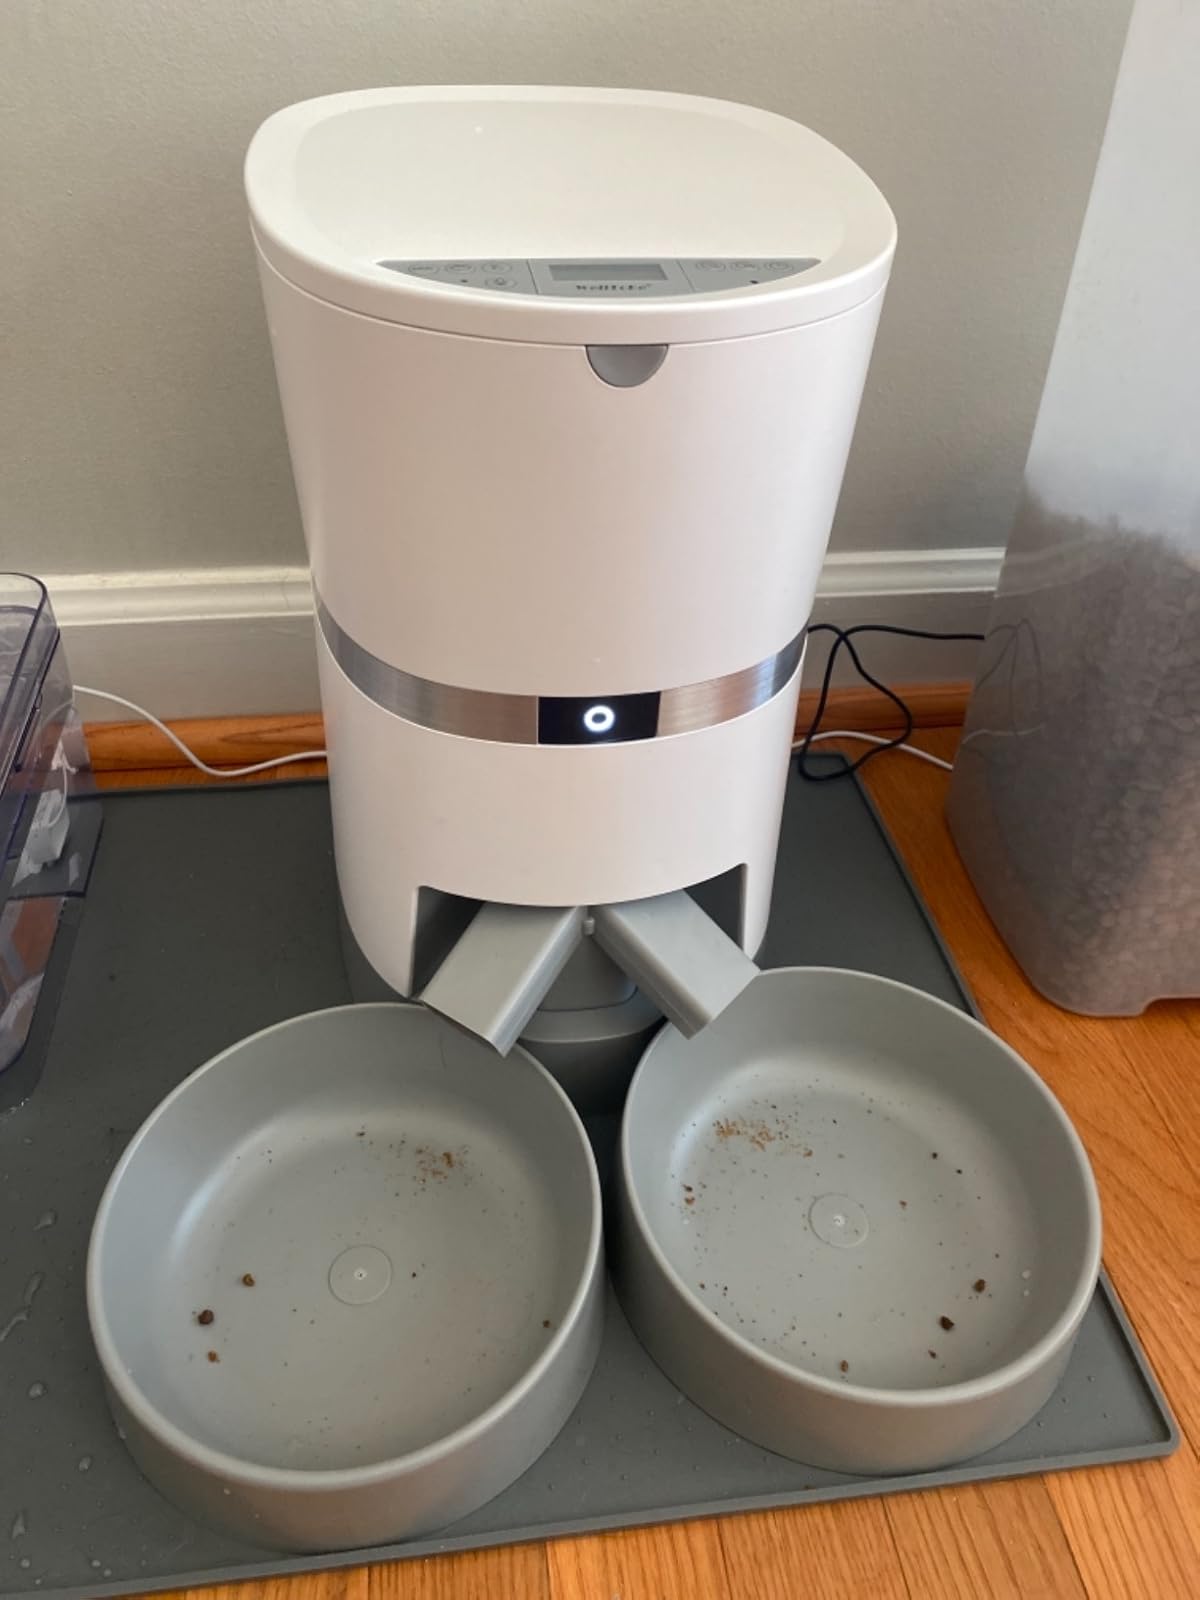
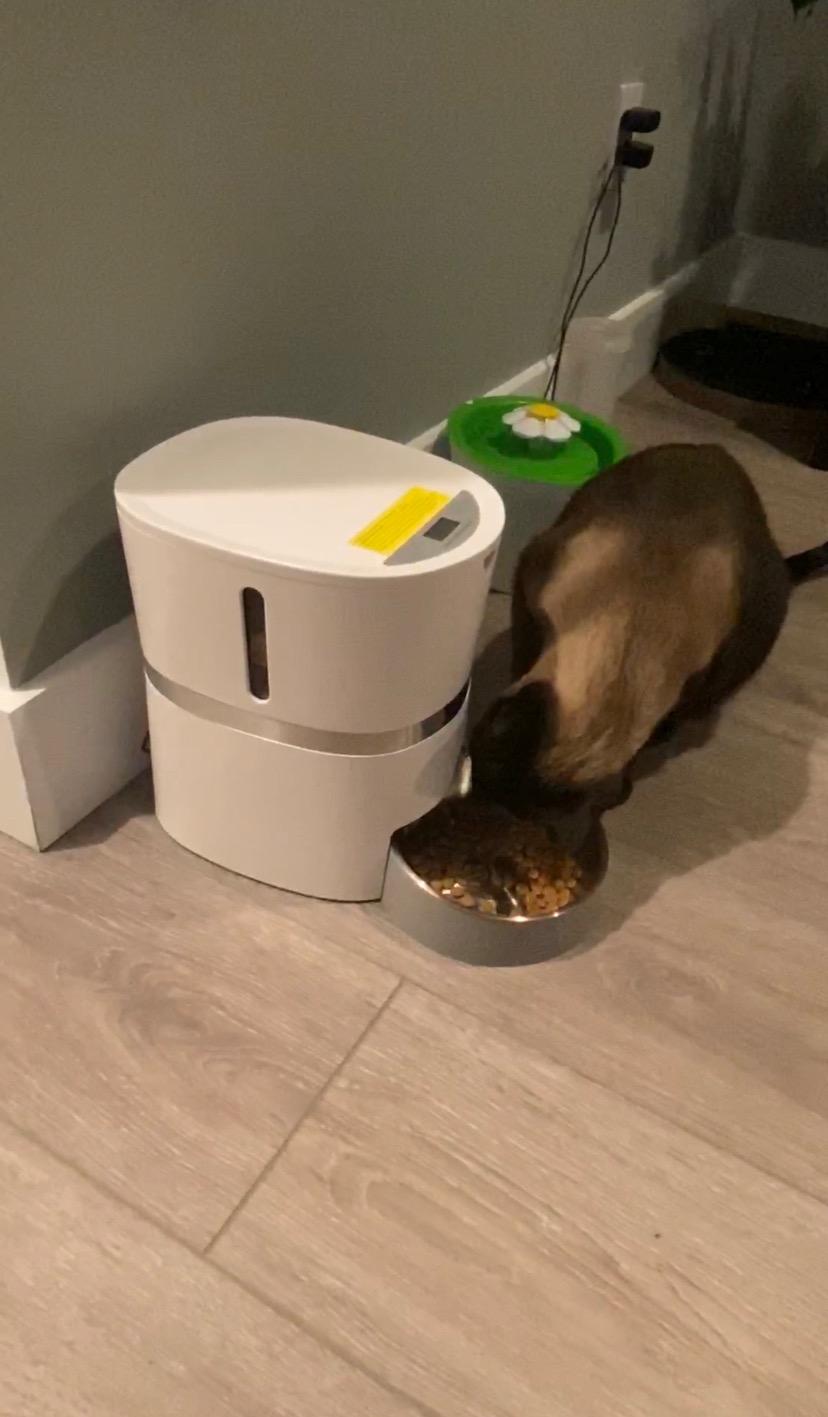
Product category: items_feeder
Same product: no